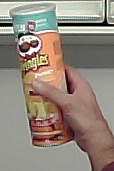
Product: pringles_paprika